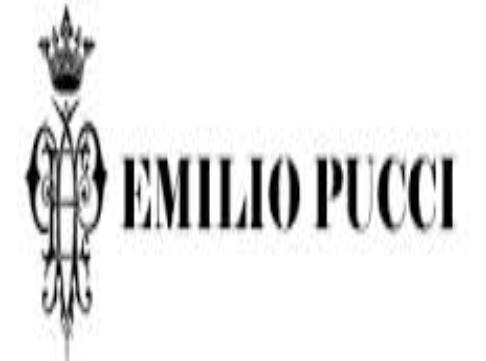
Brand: Emilio Pucci
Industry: Clothes